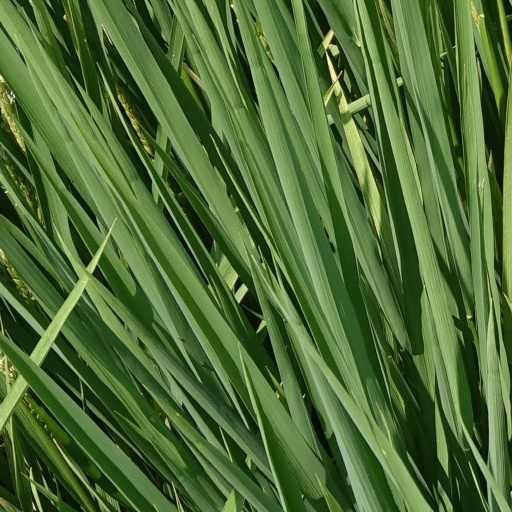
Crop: rice